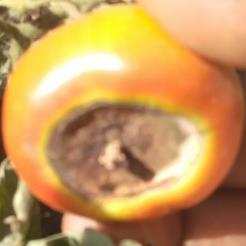
Crop: Tomato
Condition: blossom-end-rot-d